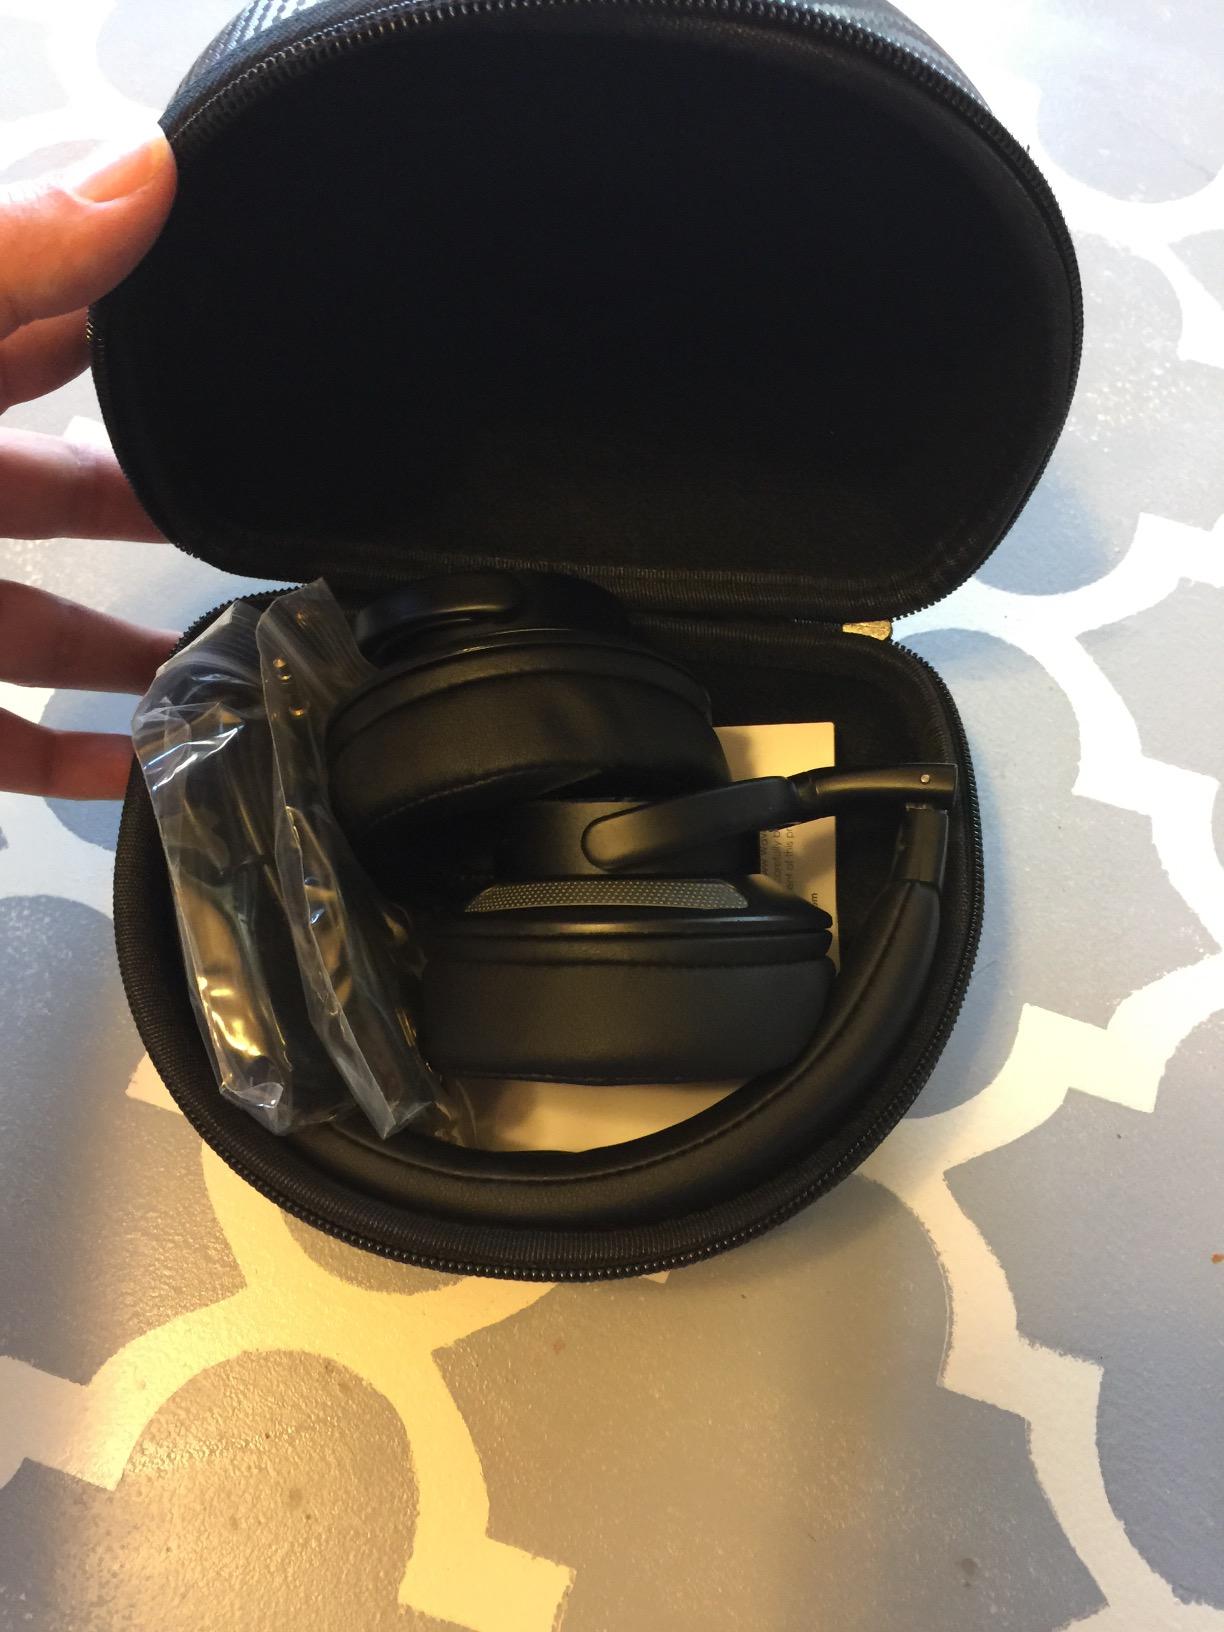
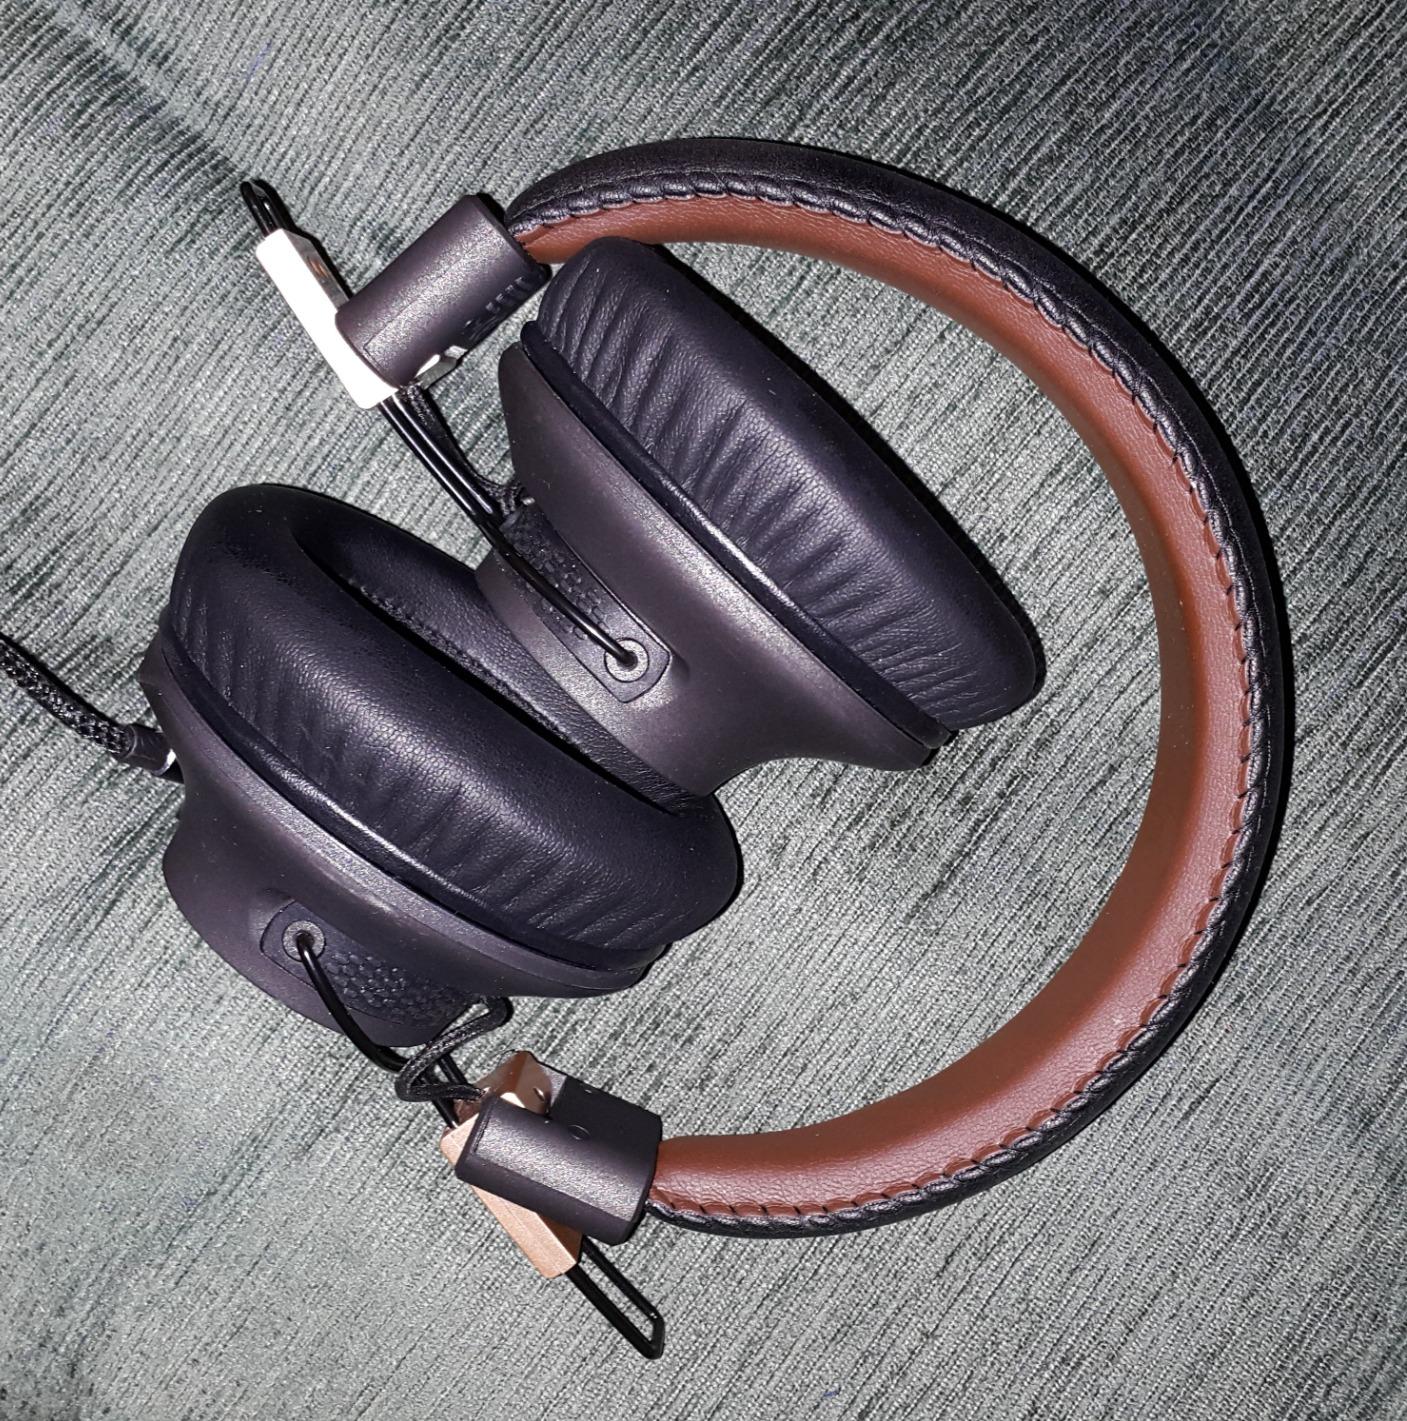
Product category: headphones
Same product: no